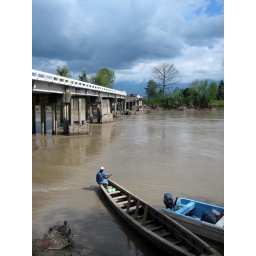
The bridge near our house which was partially swept away in the recent flooding.